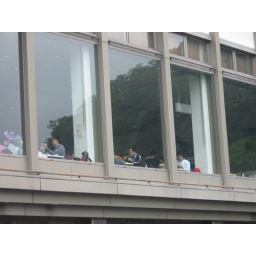
Reflection of a forest-filled hill in the glass of a building.